Evan Corcoran

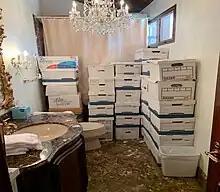
Document boxes in Mar-a-Lago bathroom

"The Washington Post" reported on “[m]onths of disputes” between DOJ prosecutors and FBI agents “as both sides wrestled with a national security case that ha[d] potentially far-reaching political consequences." According to a published “exclusive look at behind-the-scene deliberations”, FBI officials were concerned that the prosecutors were being overly aggressive and these officials opposed a surprise search of President Trump’s home at Mar-a-Lago, believing that they could negotiate with Corcoran to allow a consensual search for additional documents. Nonetheless, Attorney General Merrick Garland personally approved seeking a warrant to search Mar-a-Lago.